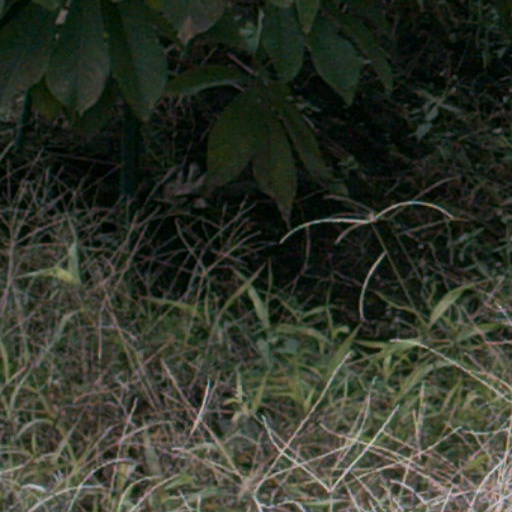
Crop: cassava